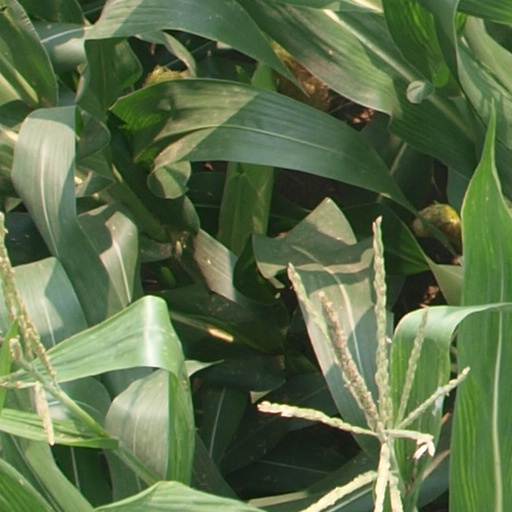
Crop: maize; corn